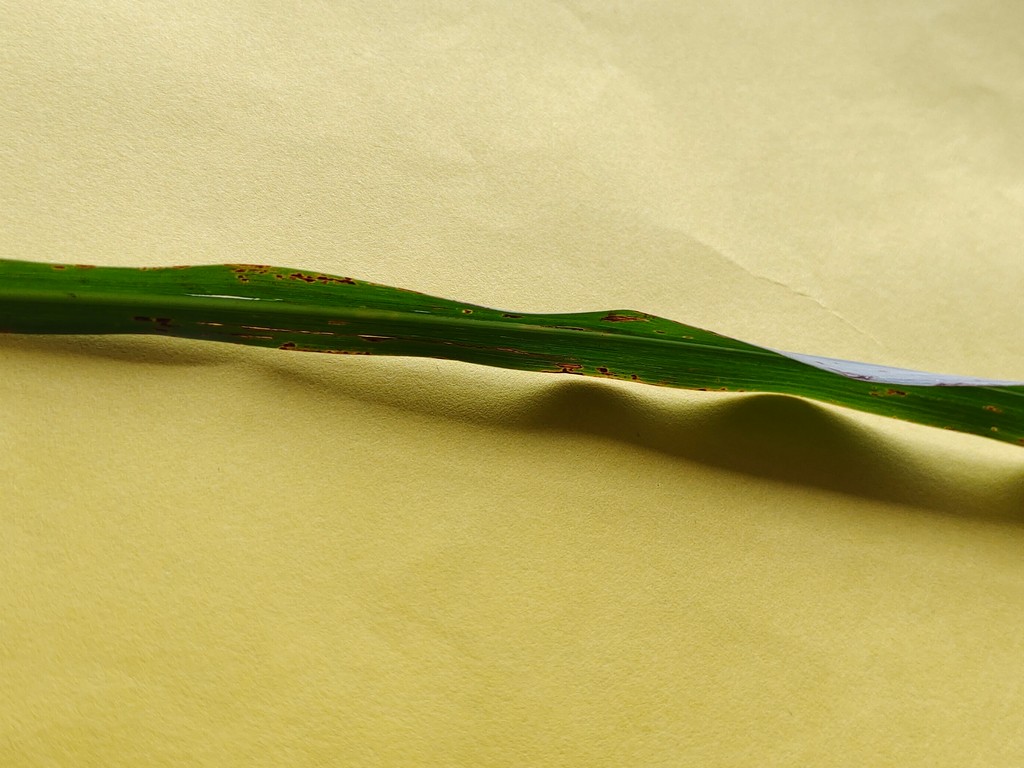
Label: Unhealthy